Ludwig Wittgenstein

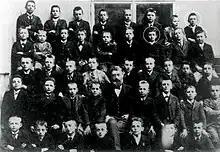
Class photograph at the "Realschule" in 1901, a young Adolf Hitler in the back row on the right. In the penultimate row, third from the right, a student who is believed to be Ludwig Wittgenstein.

While a student at the "Realschule", Wittgenstein was influenced by Austrian philosopher Otto Weininger's 1903 book "Geschlecht und Charakter" ("Sex and Character"). Weininger (1880–1903), who was Jewish, argued that the concepts of male and female exist only as Platonic forms, and that Jews tend to embody the Platonic femininity. Whereas men are basically rational, women operate only at the level of their emotions and sexual organs. Jews, Weininger argued, are similar, saturated with femininity, with no sense of right and wrong, and no soul. Weininger argues that man must choose between his masculine and feminine sides, consciousness and unconsciousness, platonic love and sexuality. Love and sexual desire stand in contradiction, and love between a woman and a man is therefore doomed to misery or immorality. The only life worth living is the spiritual one – to live as a woman or a Jew means one has no right to live at all; the choice is genius or death. Weininger committed suicide, shooting himself in 1903, shortly after publishing the book. Wittgenstein, then 14, attended Weininger's funeral. Many years later, as a professor at the University of Cambridge, Wittgenstein distributed copies of Weininger's book to his bemused academic colleagues. He said that Weininger's arguments were wrong, but that it was the way they were wrong that was interesting. In a letter dated 23 August 1931, Wittgenstein wrote the following to G. E. Moore:In an unusual move, Wittgenstein took out a copy of Weininger's work on 1 June 1931 from the Special Order Books in the university library. He met Moore on 2 June, when he probably gave this copy to Moore.